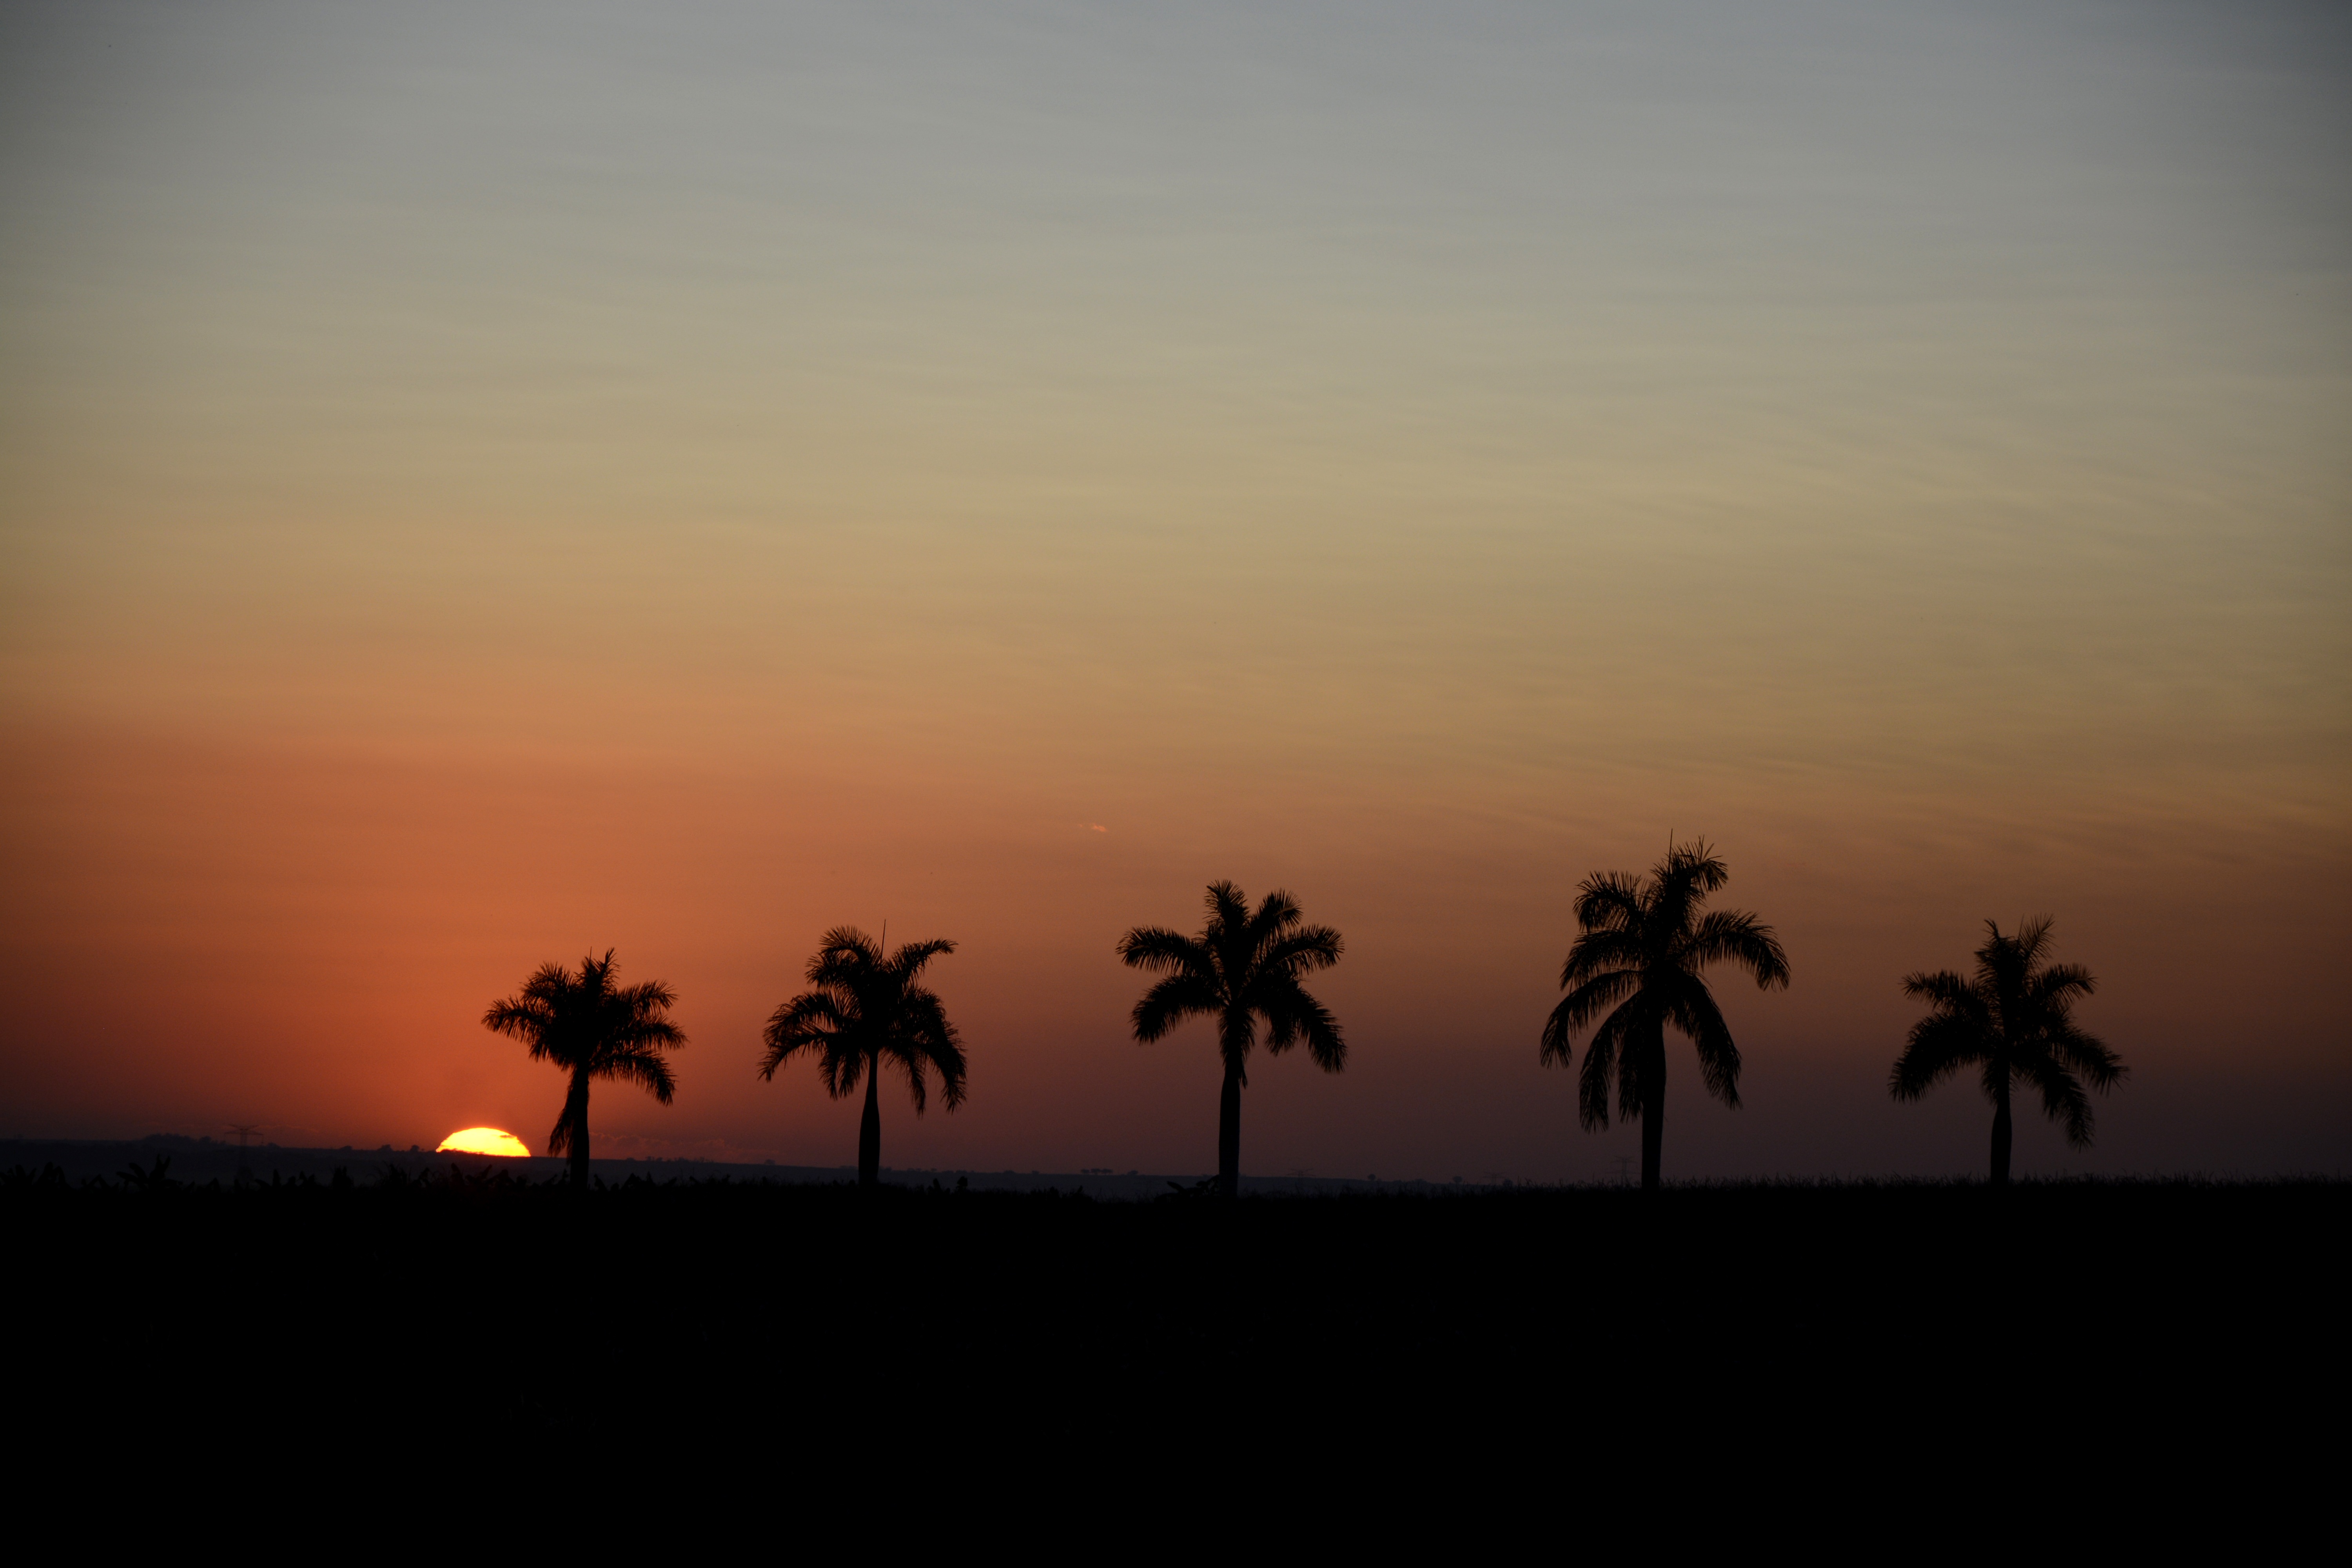
landscape, tree, nature, horizon, silhouette, sky, sunrise, sunset, sunlight, morning, dawn, atmosphere, dusk, evening, twilight, savanna, plain, sol, afternoon, eventide, ceu, afterglow, against light, end of afternoon, coconut tree, atmospheric phenomenon, red sky at morning